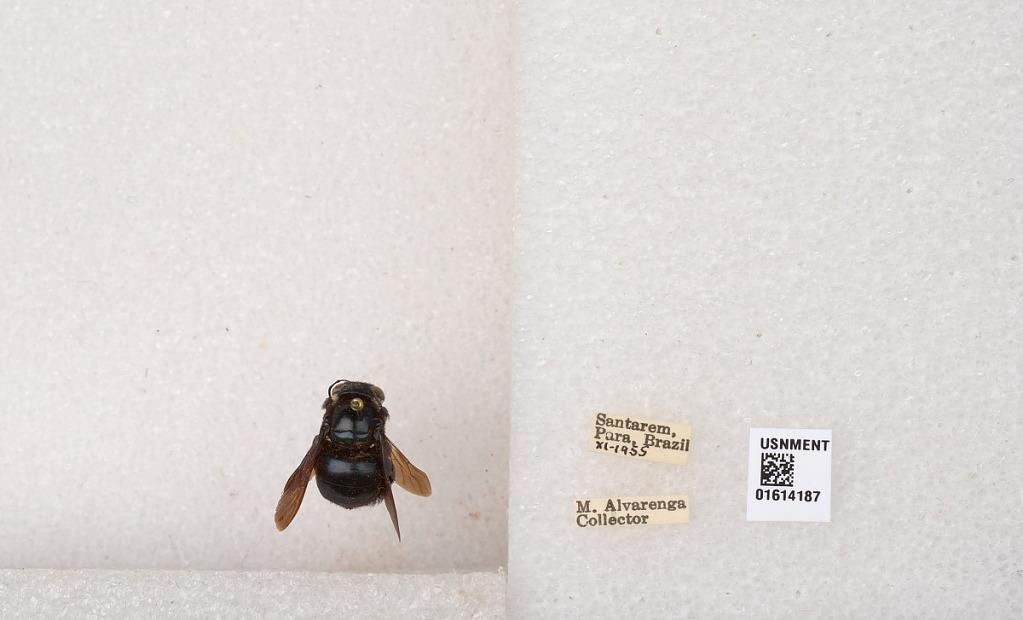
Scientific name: Xylocopa (Schonnherria) muscaria (Fabricius)
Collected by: M. Alvarenga
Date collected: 1955-11-1
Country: Brazil
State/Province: Para
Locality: Santarem